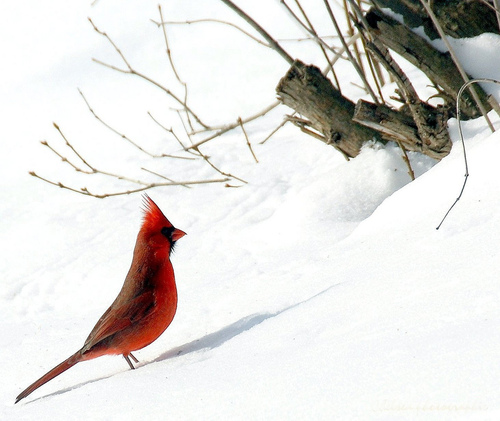
this bird is a vivid shade of red with a black cheek patch, red beak, and red plume on its head.
this is a red bird with a brown back and an orange beak.
a medium bird with a red body with black undertones and a frilled crown.
this bird is mostly red with a black superciliary and short blunt bill.
this small bird has a bright red body and bill with a black check patch.
this bird is red and its red crown is standing upwards.
this bird is bright red in color, with a stubby red beak.
this red bird has a triangle of feathers on the top of its head.
this bird is bright red with some long upright feathers on the crown and some scattered black patches.
the small bird has a bright red belly, a short orange bill, and a red spiked crown.
Species: Cardinal